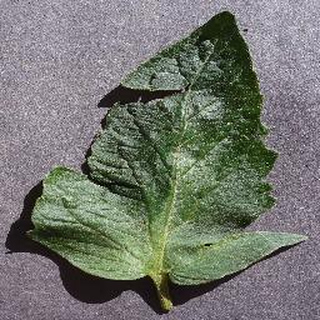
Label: healthy_tomato